Winifred Holt

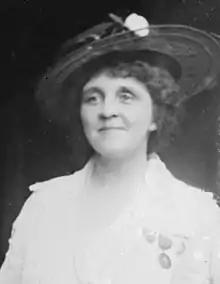
Winifred Holt, from a photograph in the Library of Congress.

Winifred Holt (17 November 1870 – June 14, 1945) was an American sculptor and philanthropist who founded the New York Association for the Blind, later known as Lighthouse International.